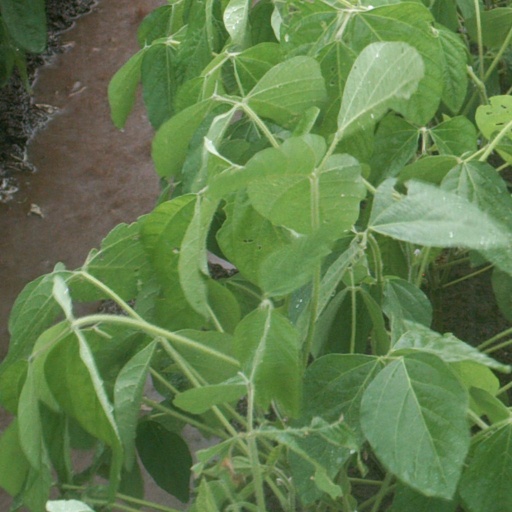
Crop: soybean